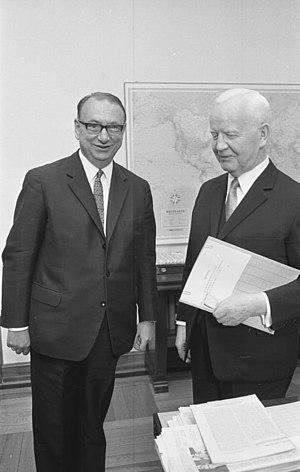
Heinrich Albertz est un pasteur, théologien et homme politique allemand. Il est né à Breslau, aujourd'hui située en Pologne. Il fut Bourgmestre-gouverneur de Berlin de 1966 à 1967.